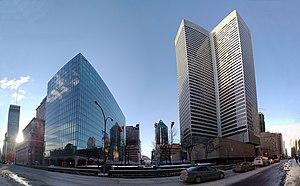
Place Ville-Marie, vue vis-à-vis l'avenue McGill College
Place Ville Marie est un campus d’affaires avec cinq immeubles de bureaux, une esplanade pouvant accueillir une programmation événementielle et une aire gourmande entourée de boutiques dans une galerie commerciale moderne. PVM se situe à l'extrémité sud de l'avenue McGill College, à l'opposé de l'Université McGill dans le district Peter-McGill de l'arrondissement Ville-Marie. Le nom de place Ville Marie désigne toutefois généralement l'immeuble principal de ce complexe, le 1 Place Ville Marie, qui est le quatrième plus haut gratte-ciel de Montréal.